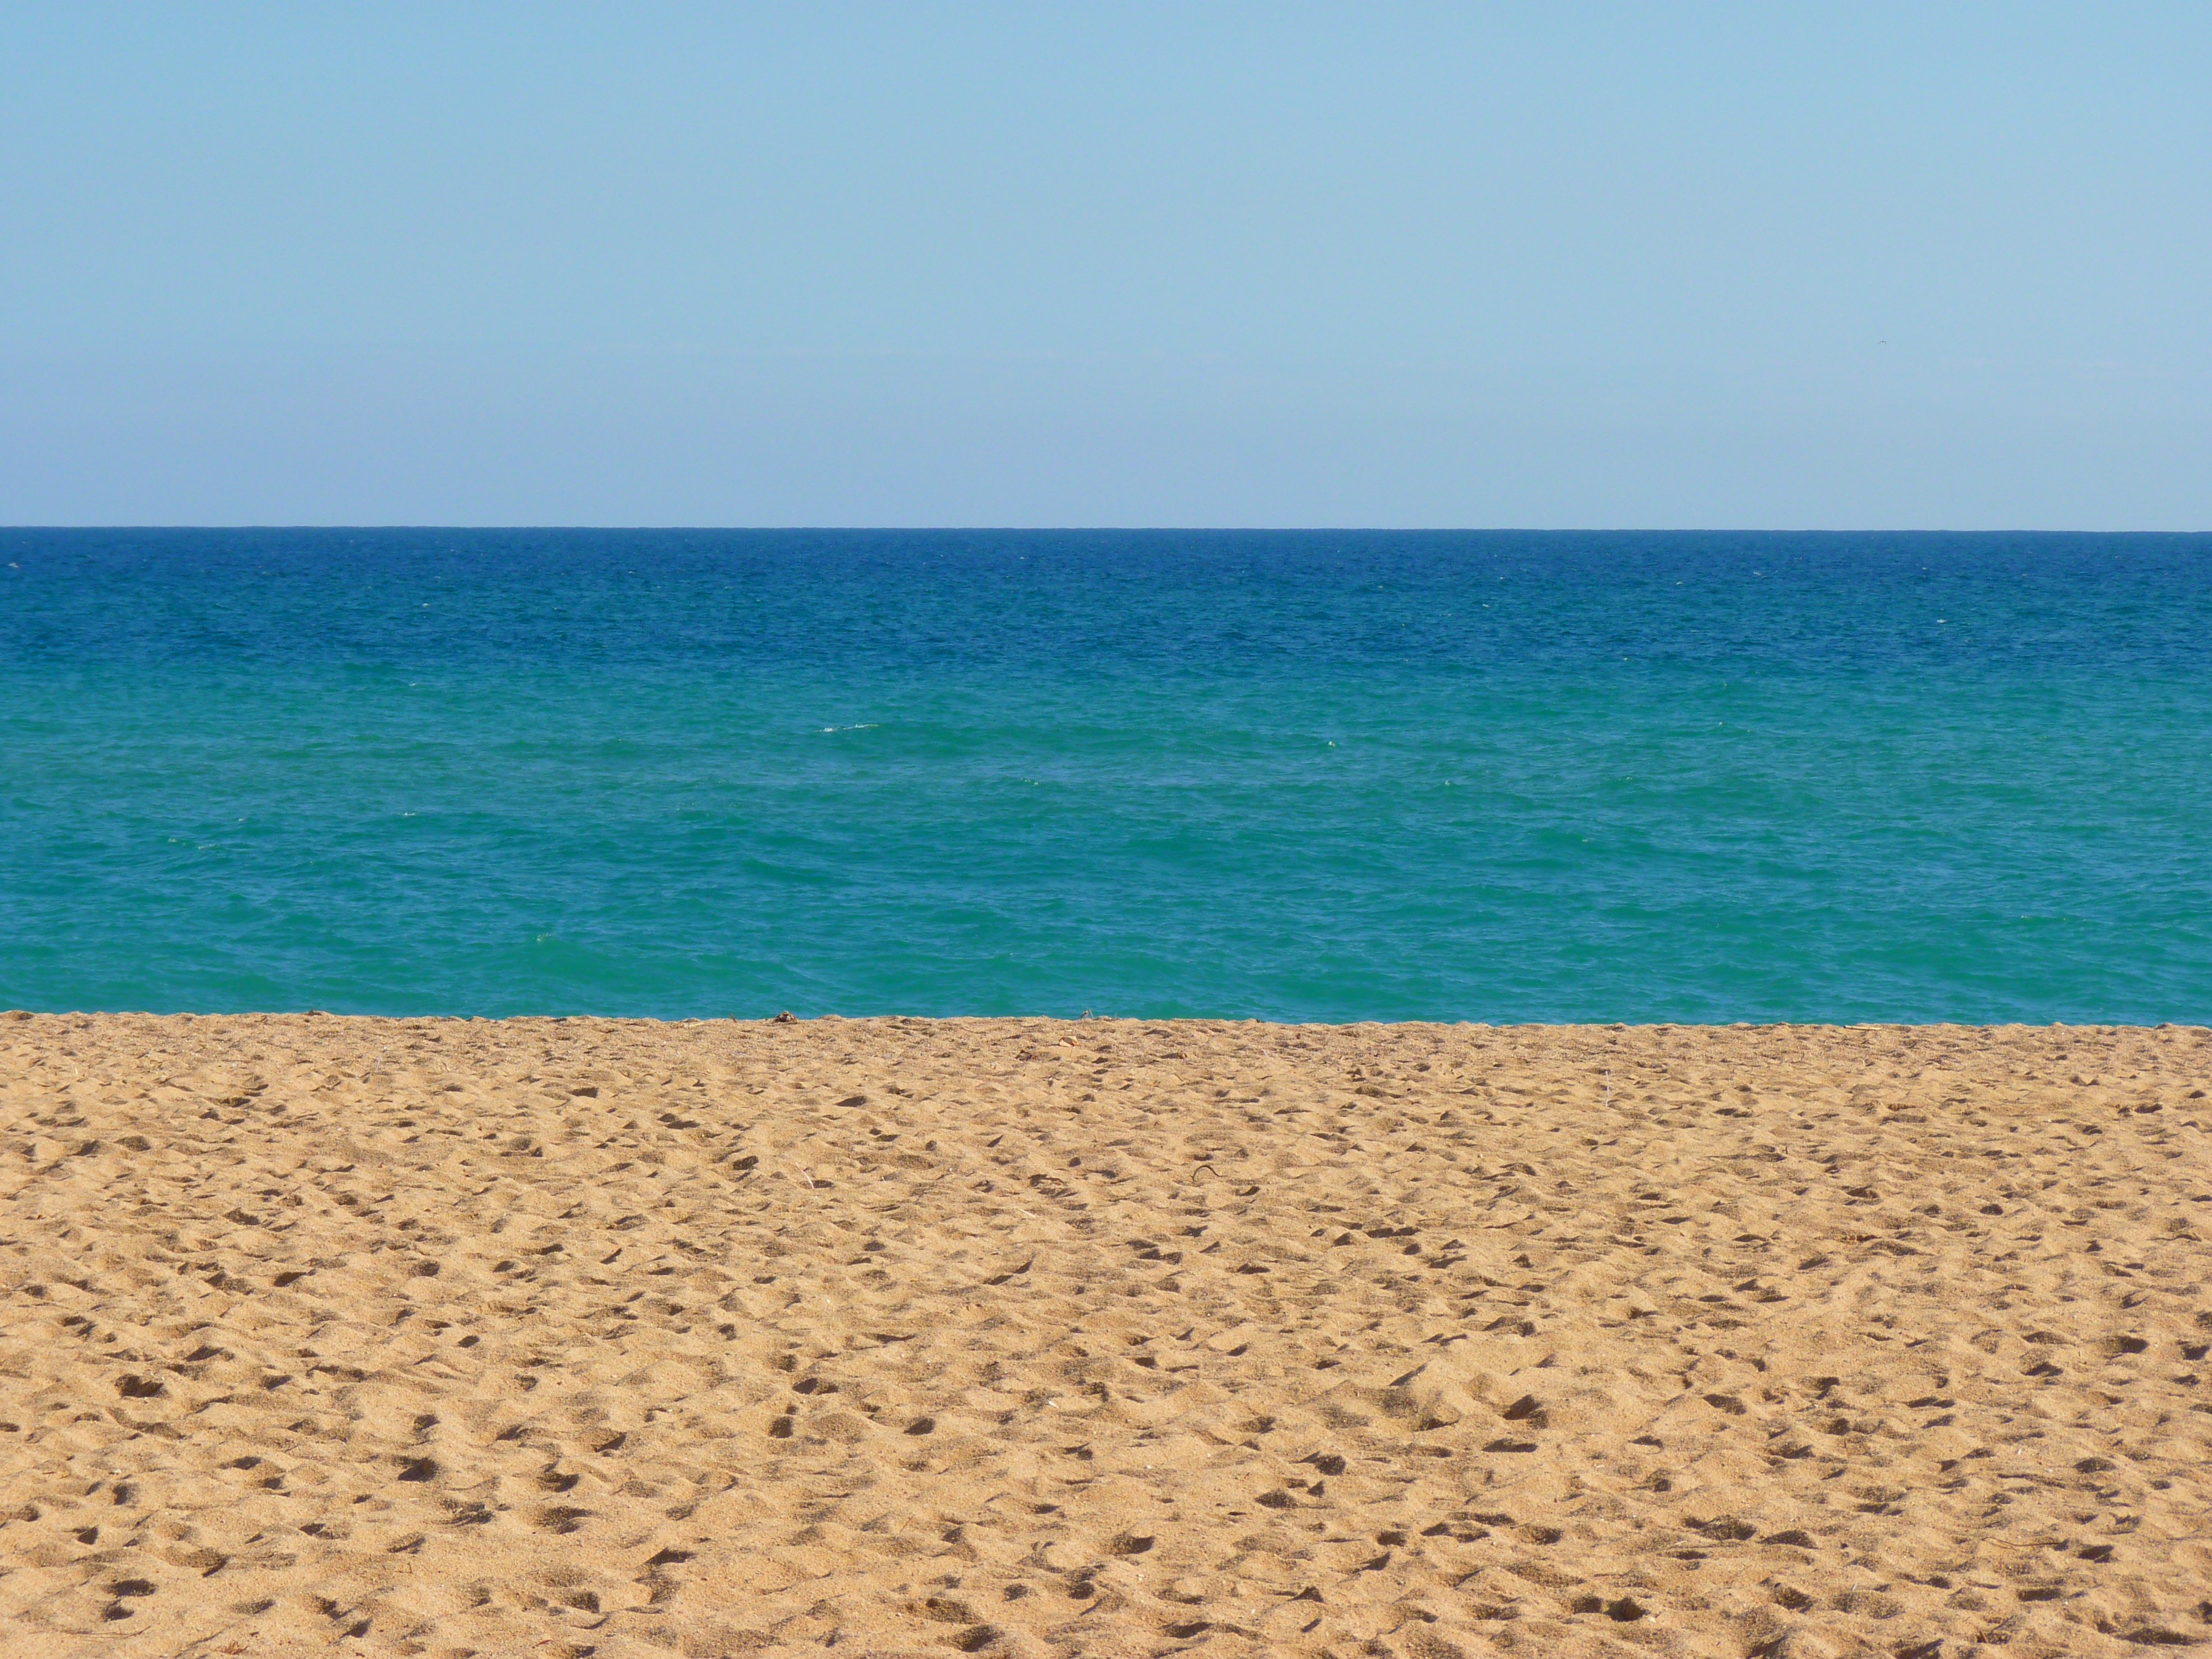
beach, sea, coast, sand, ocean, horizon, shore, wave, holiday, material, body of water, cape, wind wave